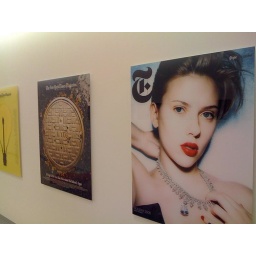
on the fashion floor of the New York Times building in Manhattan